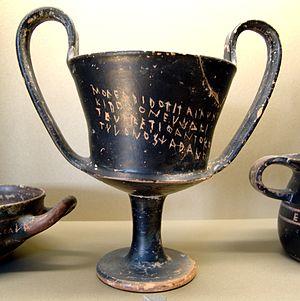
Dédicace en alphabet béotien. Canthare béotien à vernis noir, 450-425 av. J.-C. Provenance